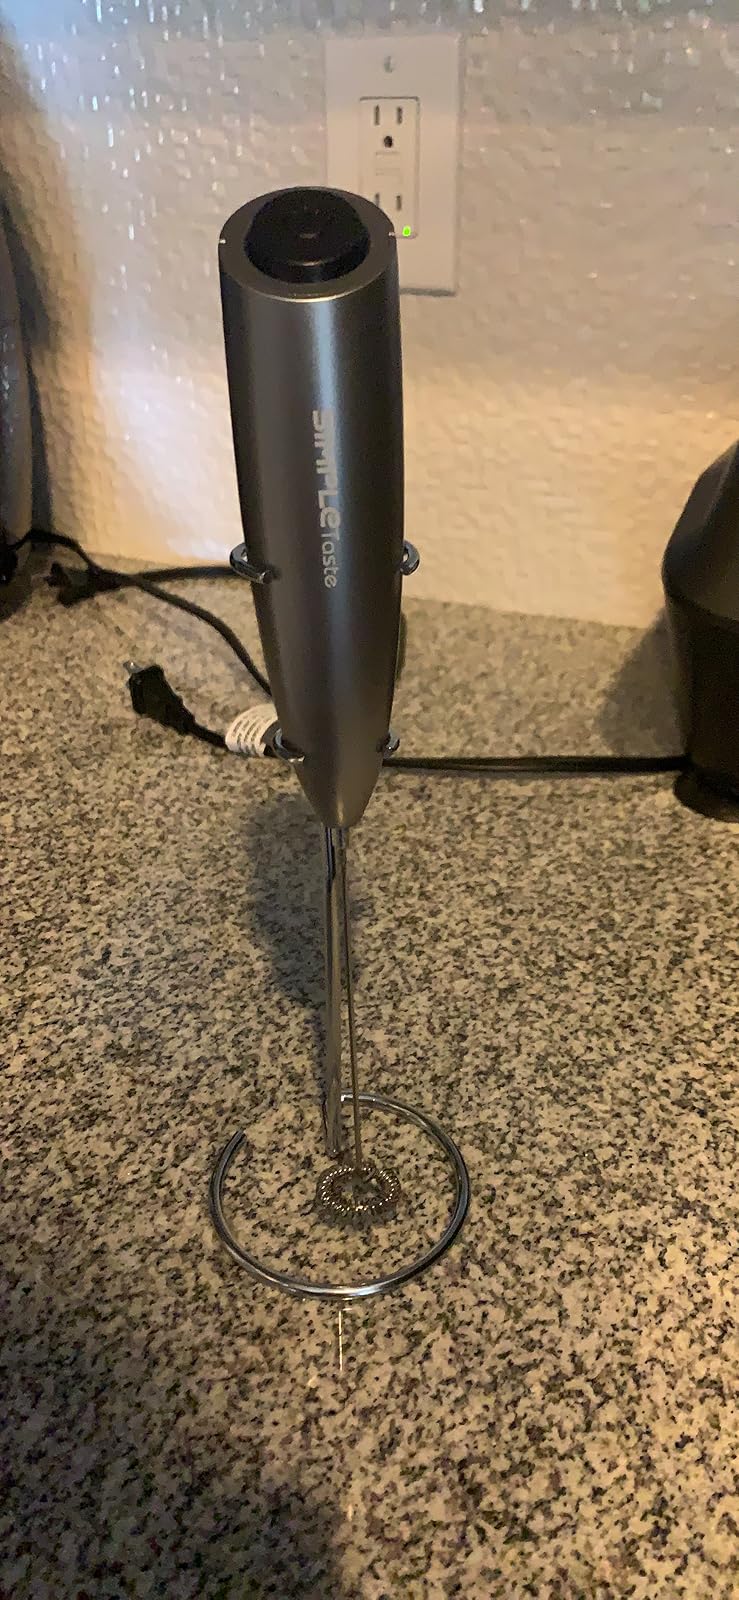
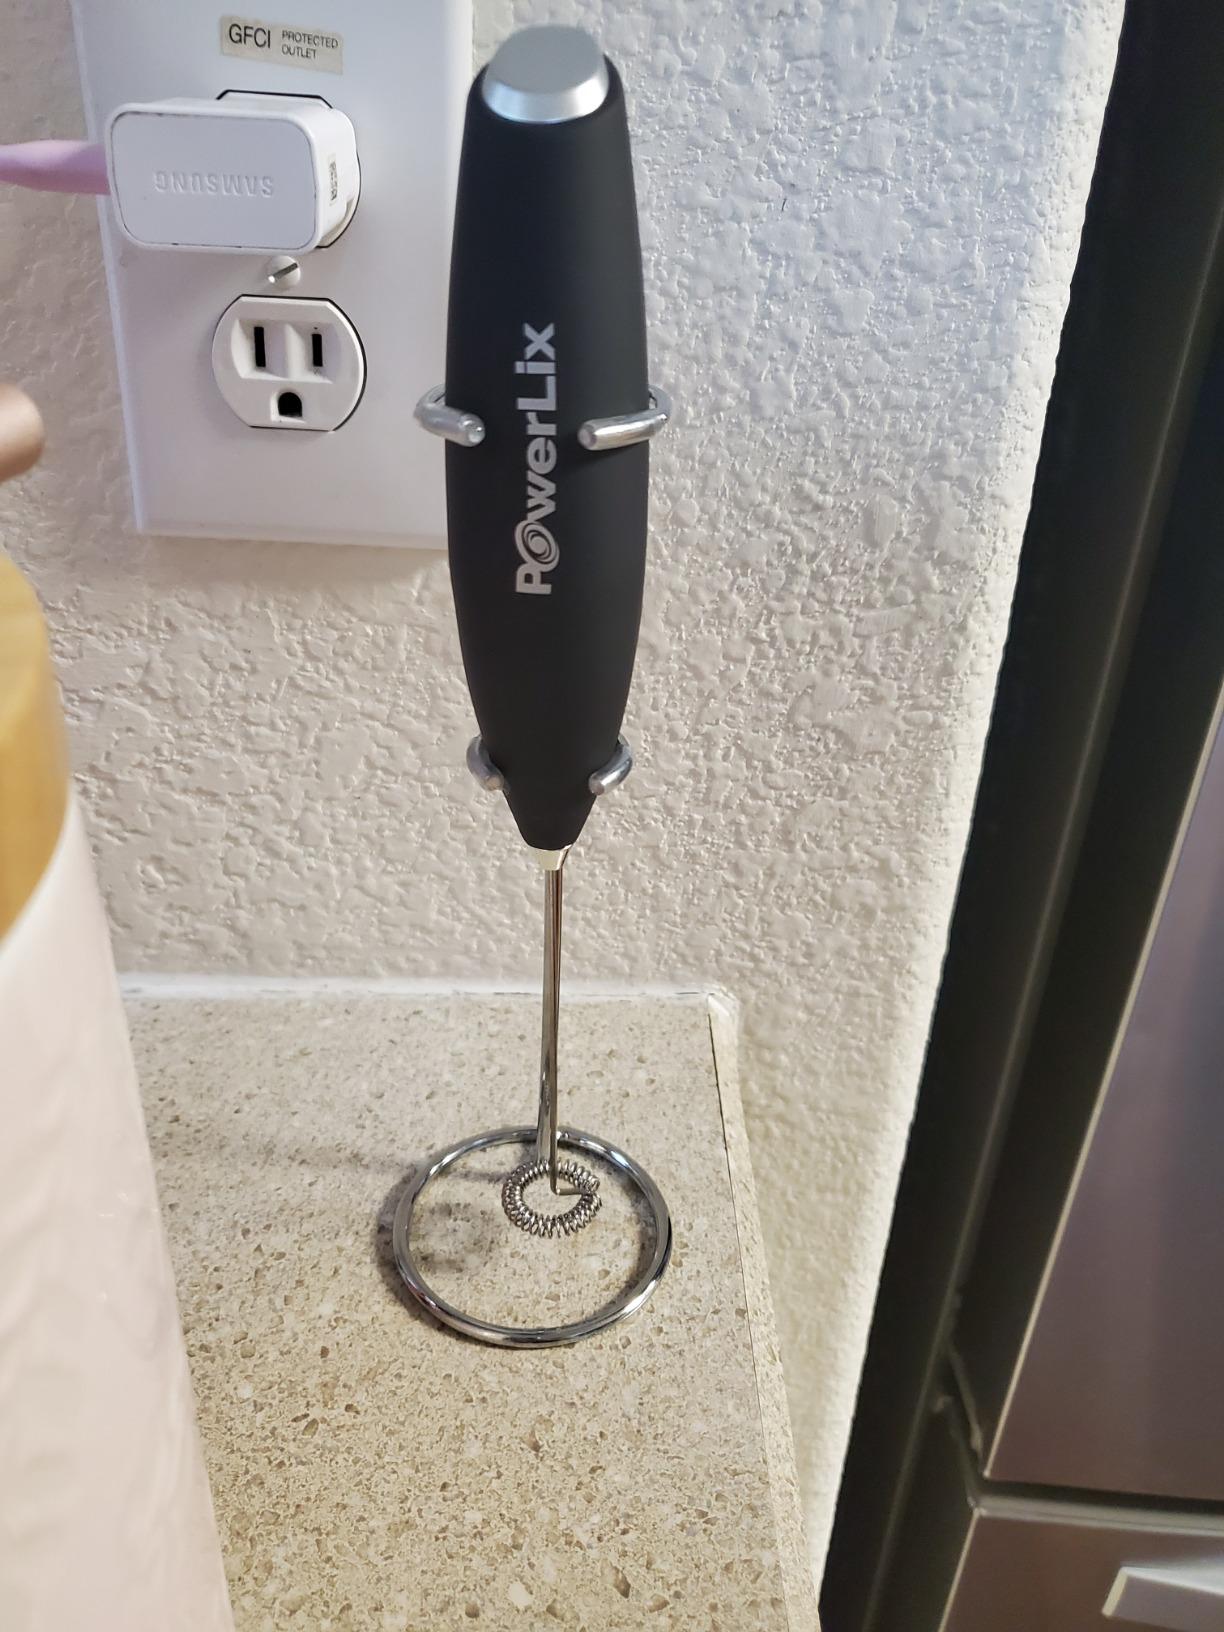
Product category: items_mixer
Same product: no